Moisés Naím

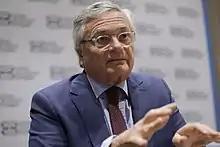
Naím in 2019

Moisés Naím (born July 5, 1952) is a Venezuelan journalist and writer. He is a Distinguished Fellow at the Carnegie Endowment for International Peace.